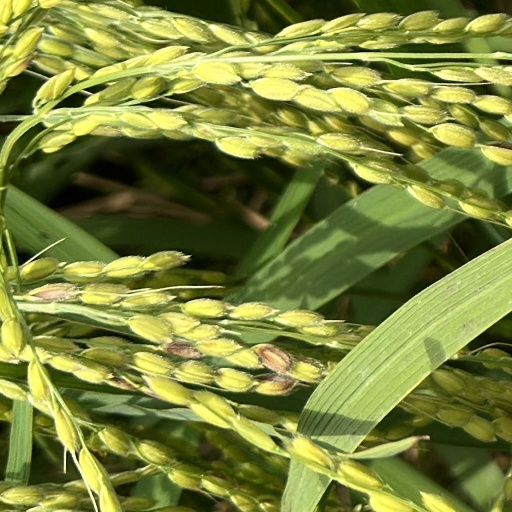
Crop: rice